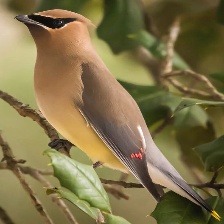
Species: CEDAR WAXWING
Scientific name: BOMBYCILLA CEDRORUM